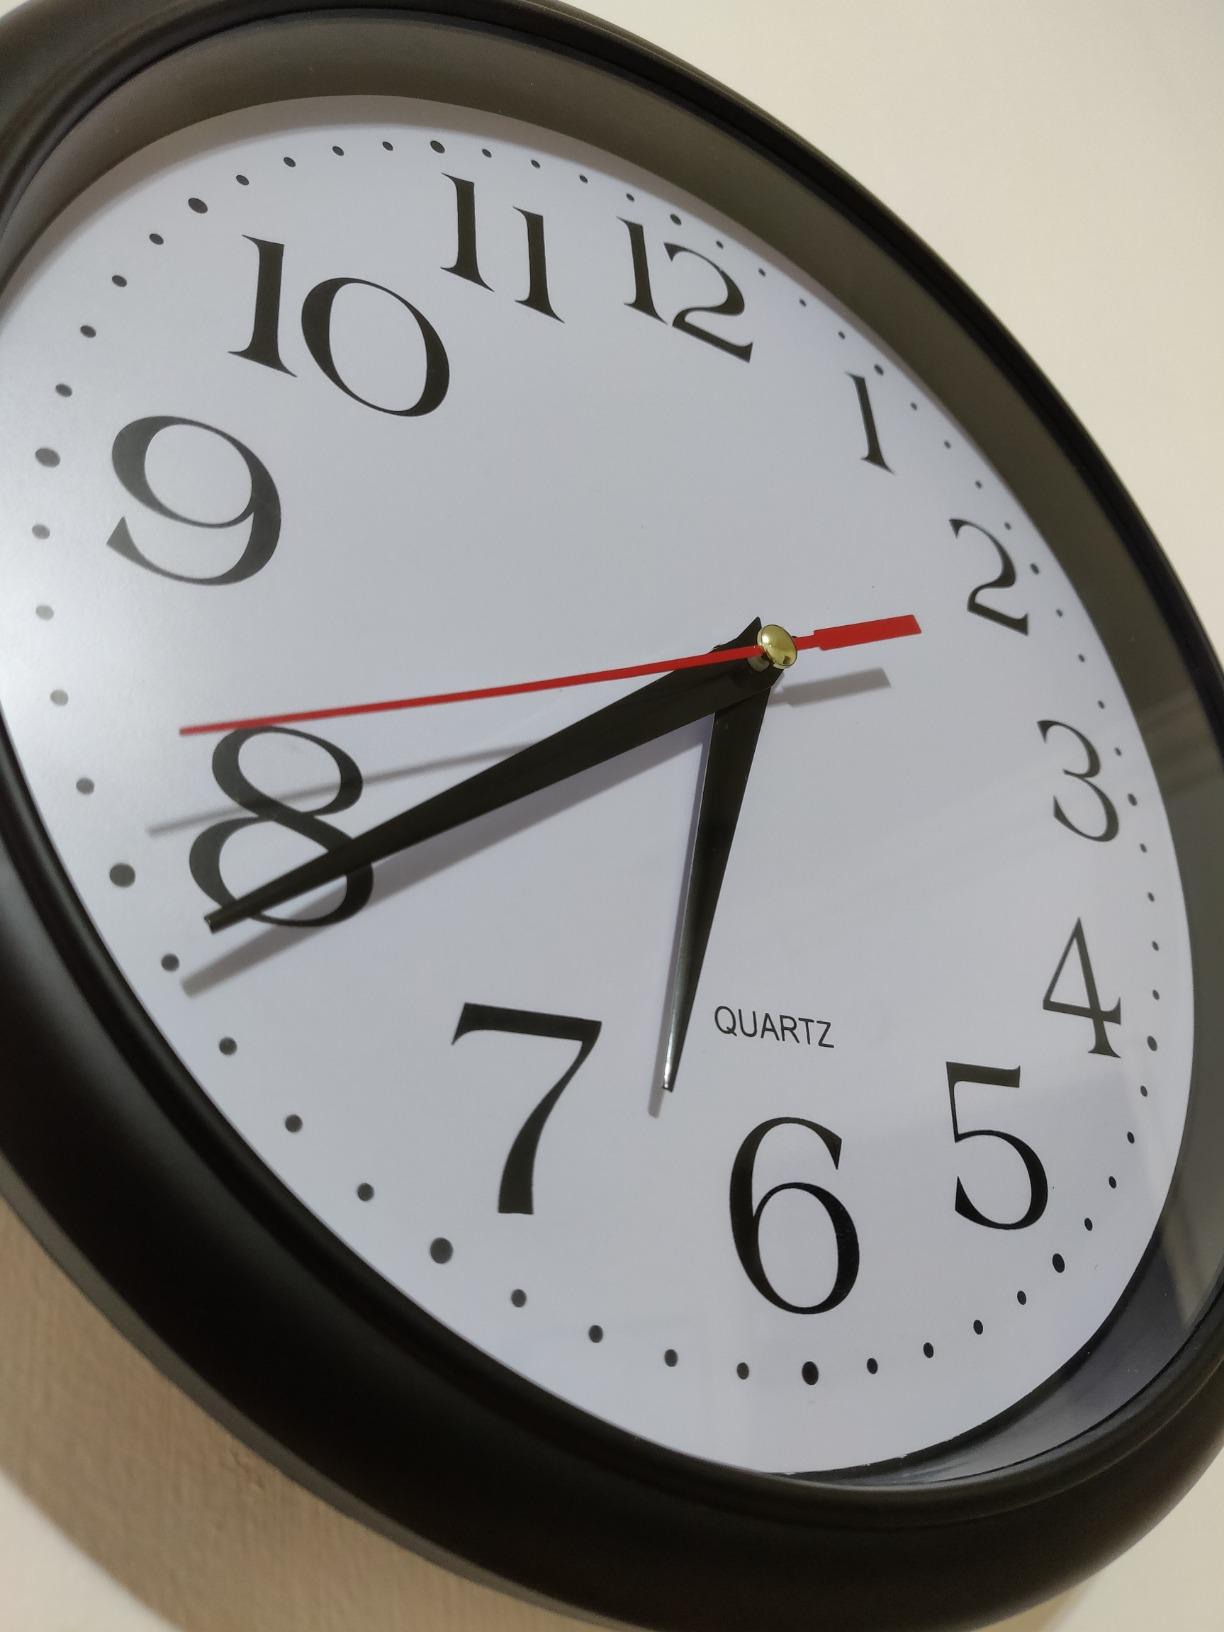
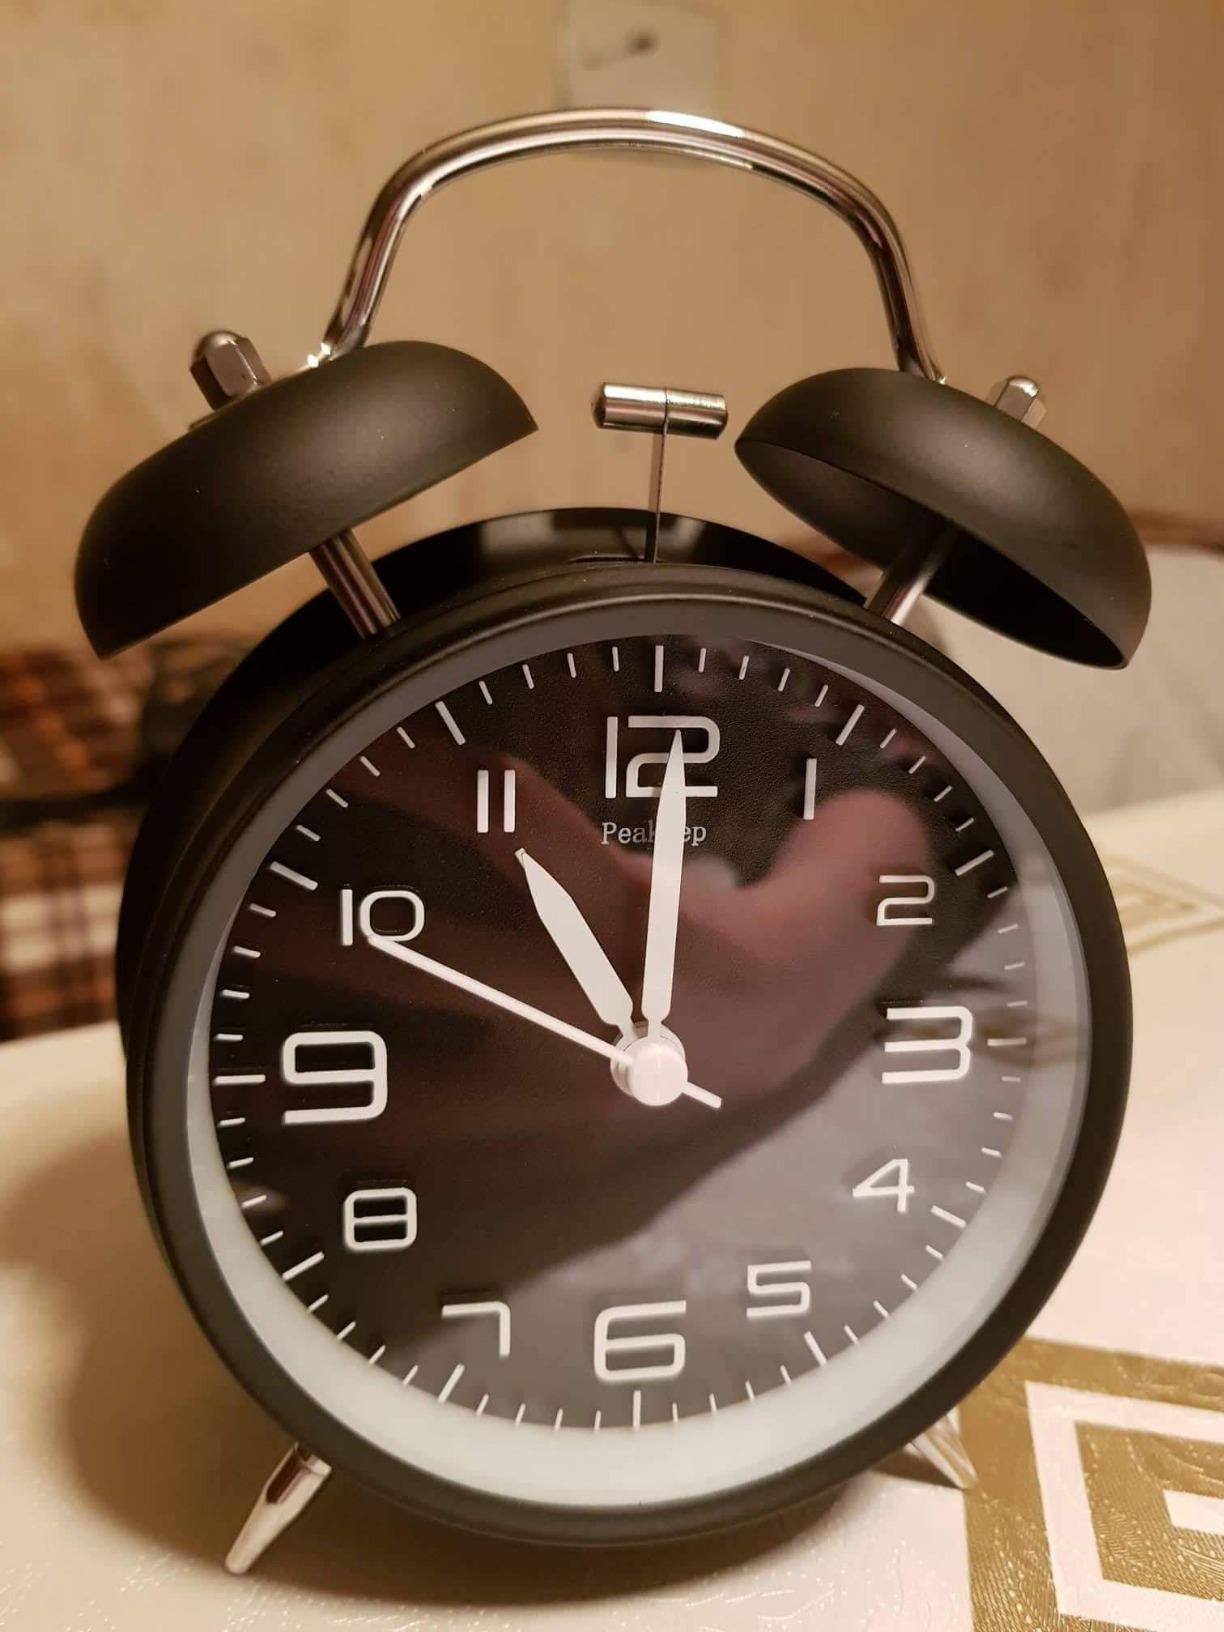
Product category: clock
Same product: no